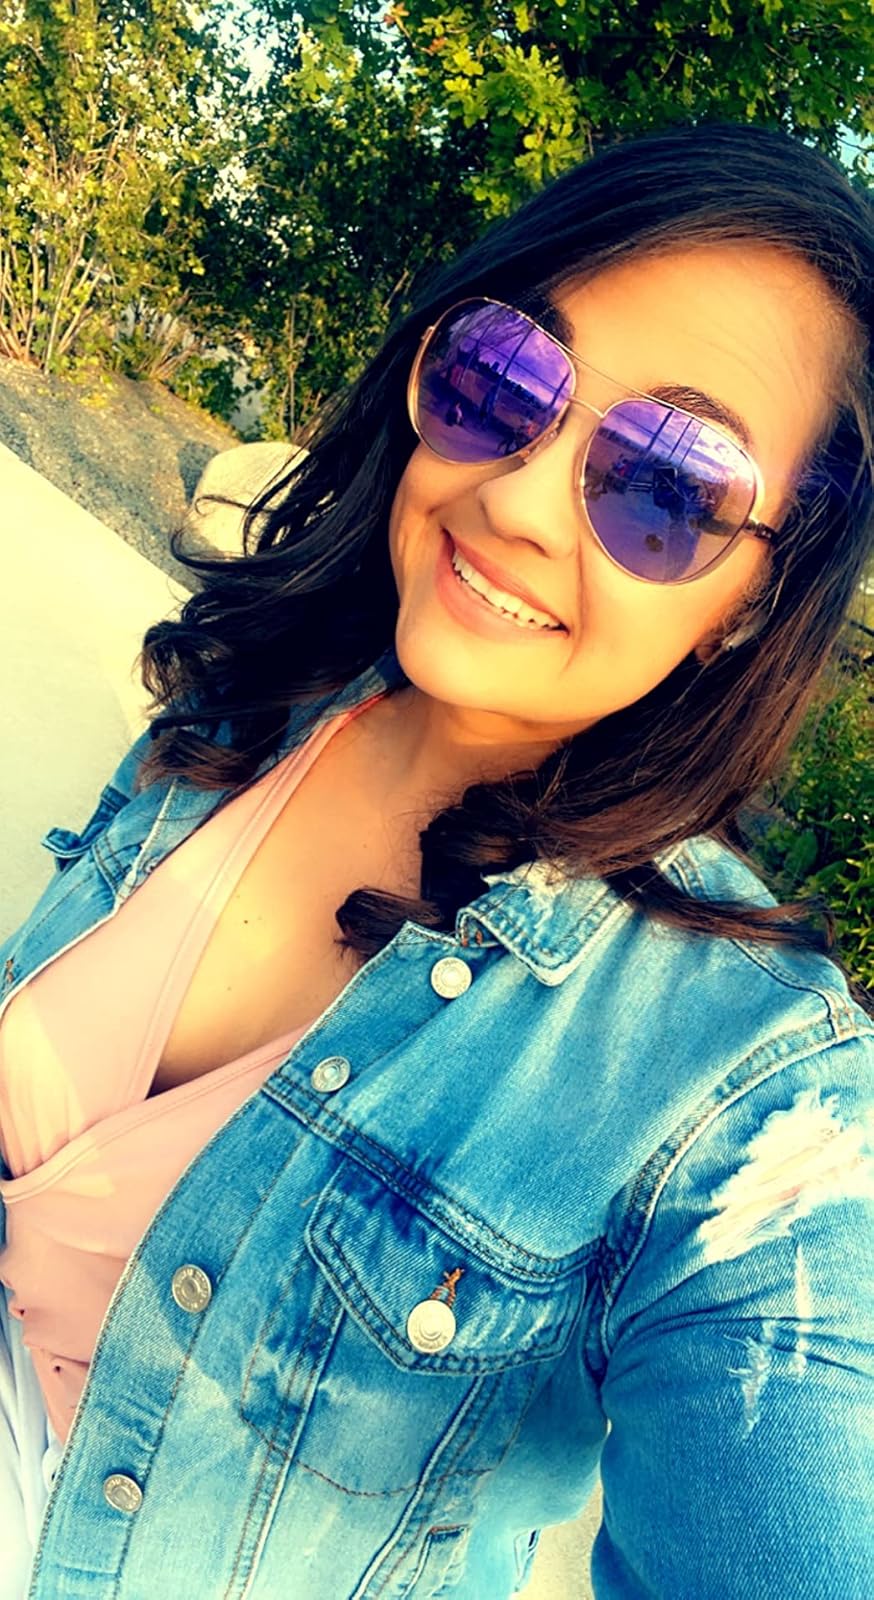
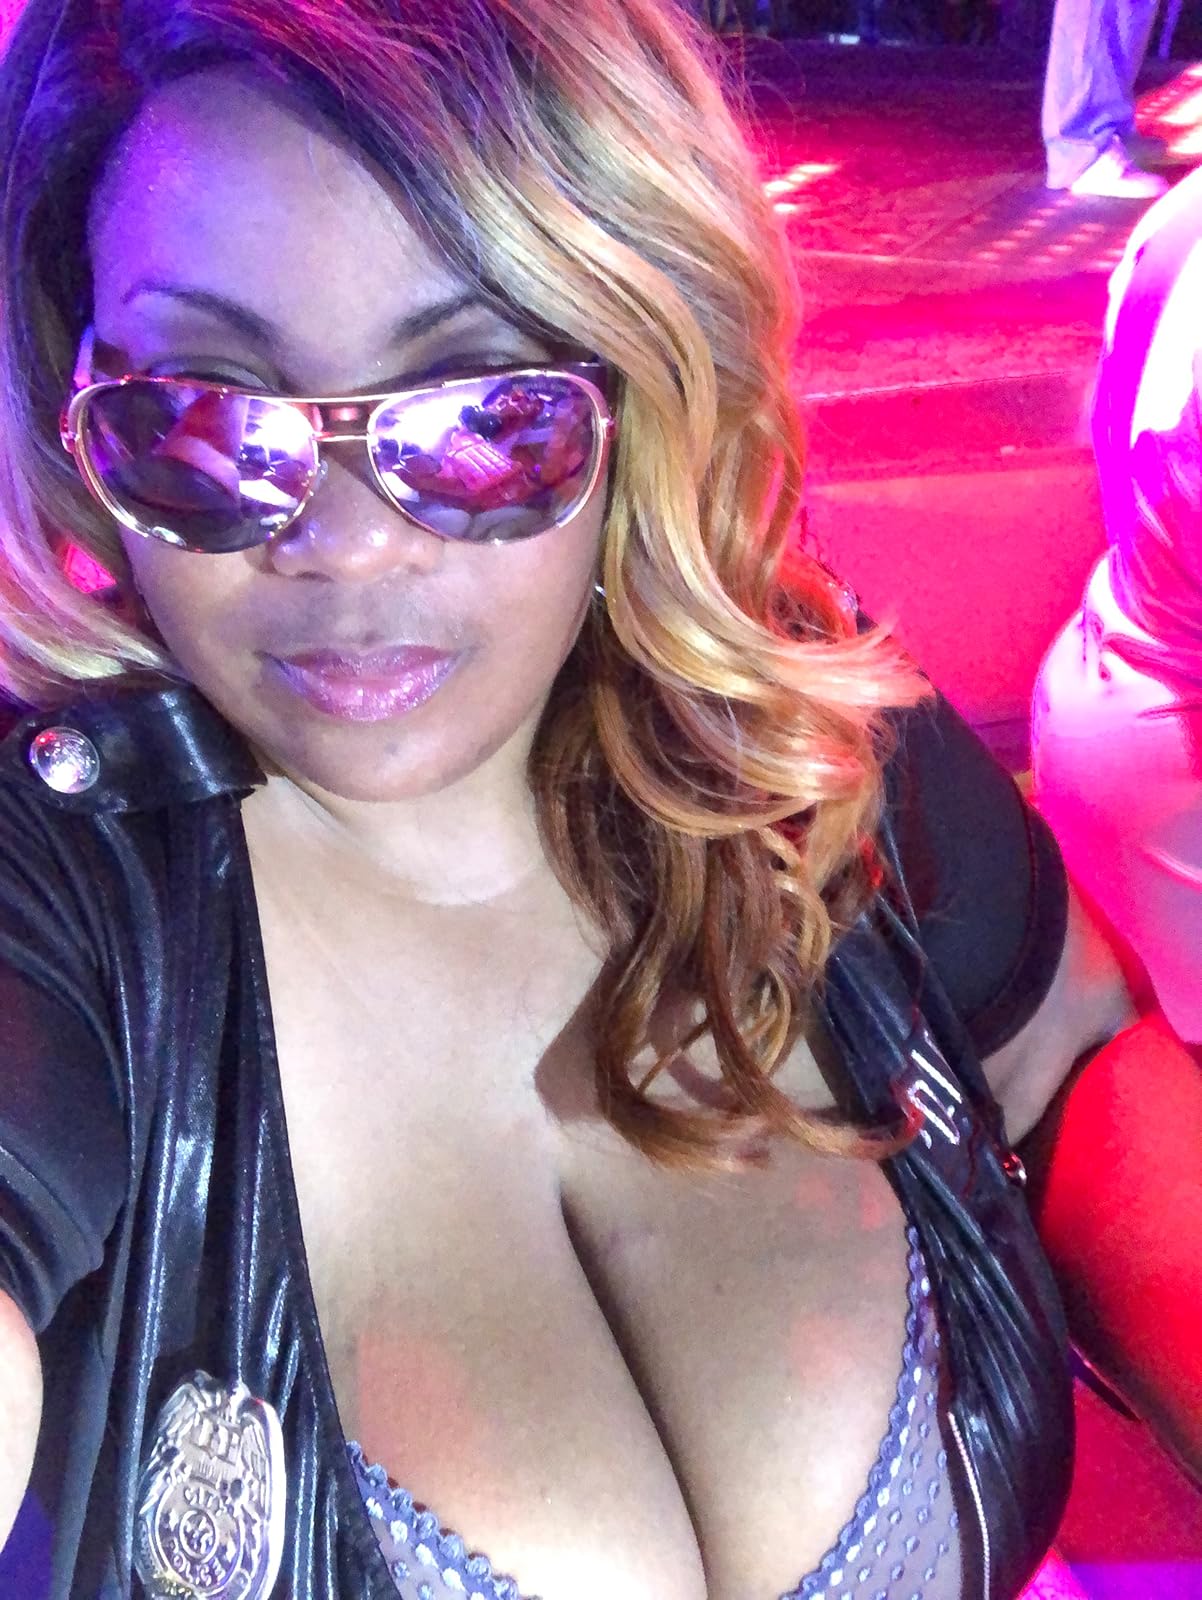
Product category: accessories_sunglasses
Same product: yes